Knack (video game)

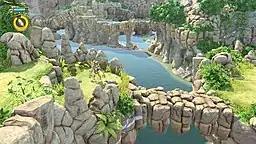
A gameplay screenshot of "Knack", displaying the health bar and level of Sunstone energy acquired in the upper left corner

"Knack" is a platforming beat 'em up game in which players control the title character, Knack. Game director Mark Cerny describes the gameplay as "a little bit like "Crash Bandicoot", and a little bit like "Katamari Damacy"", with "a touch of "God of War" in there". Players control Knack through a series of long, linear levels, journeying from start to finish, while battling enemies, such as humans, robots, and vehicles, finding secret hidden objects that give Knack upgrades, climbing, destroying objects, and completing jumping and switch-based puzzles. The perspective in which the game is played is similar to that in the "God of War" games. Players only control Knack and do not control the camera. The camera follows Knack in a combination of third-person and 2.5D angles.